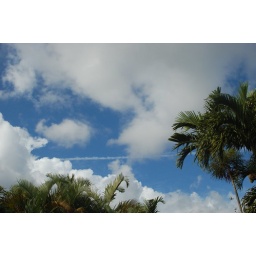
trees against sky with filter 1773